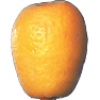
Label: kumquats